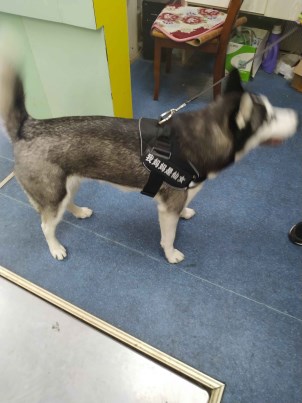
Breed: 1160-n000003-Siberian_husky